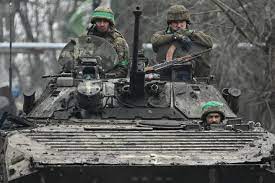
Label: BMP-2